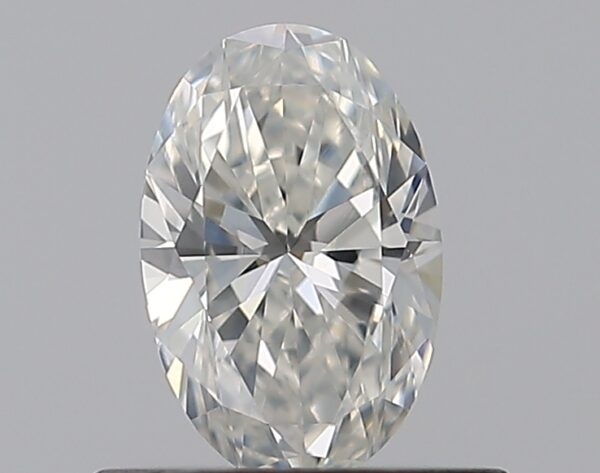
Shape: oval
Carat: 0.5
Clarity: SI1
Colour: H
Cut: EX
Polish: EX
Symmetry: GD
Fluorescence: N
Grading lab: GIA
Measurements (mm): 6.56 x 4.28 x 2.7